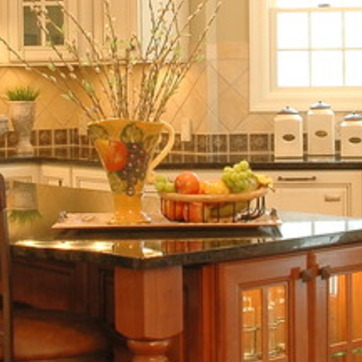
Material: food